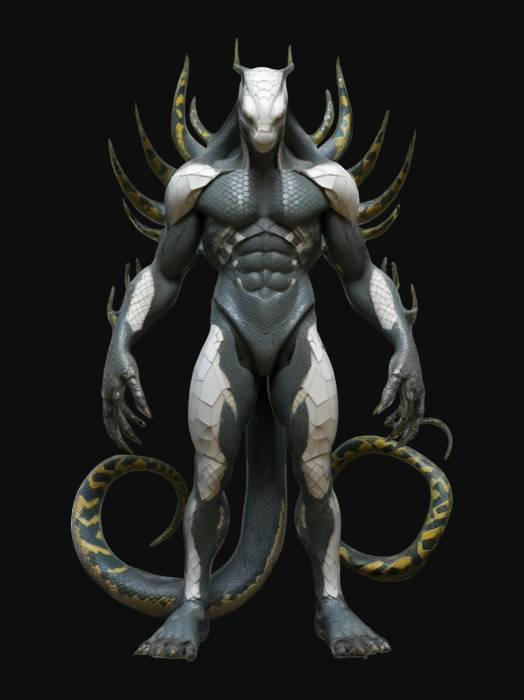
미적 점수 (1~10점): 8